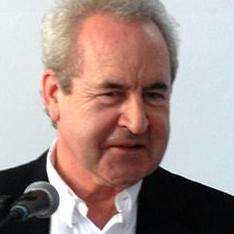
Age: 64